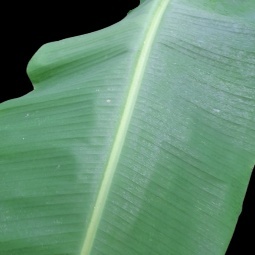
Label: Healthy